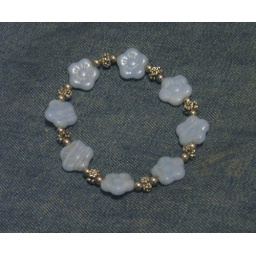
I went down to the local bead shop and recreated it in black and pink the next couple days.